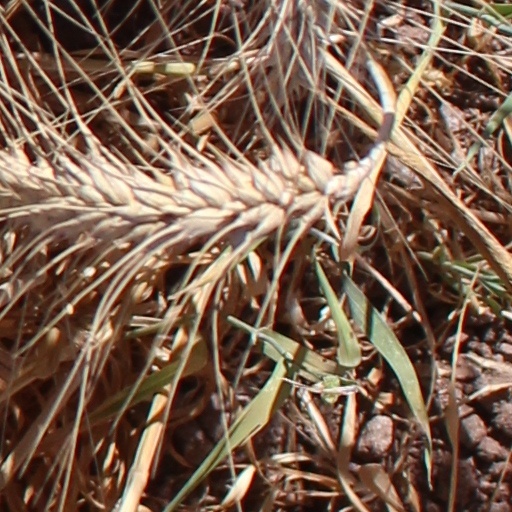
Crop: wheat